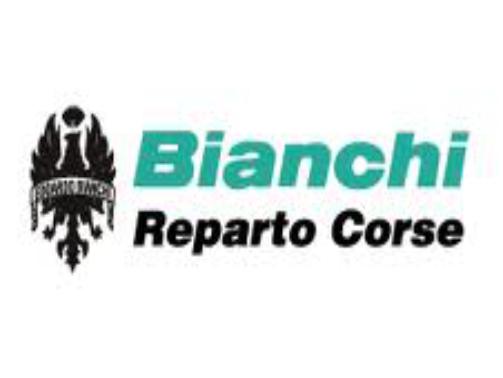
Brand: bianchi
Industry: Transportation